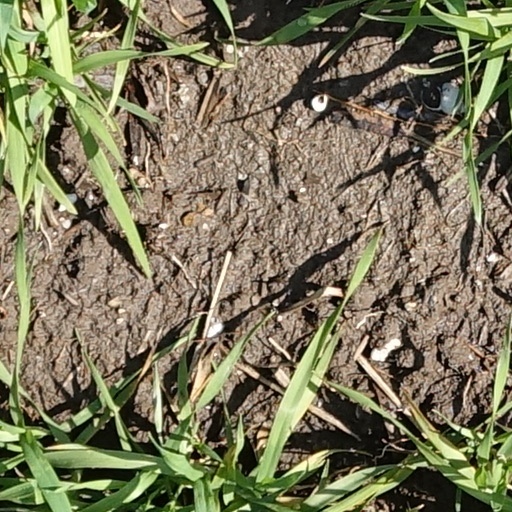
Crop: wheat